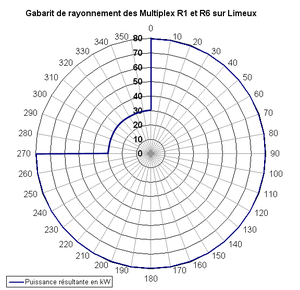
gabarit de rayonnement émetteur de Limeux Mux R1 et R6
Les émetteurs d'Abbeville-Limeux sont un ensemble de deux pylônes appartenant à deux sociétés concurrentes: l'émetteur 1 construit à la fin des années 1960 appartient à TDF alors que le nouvel émetteur appartient à Itas Tim.